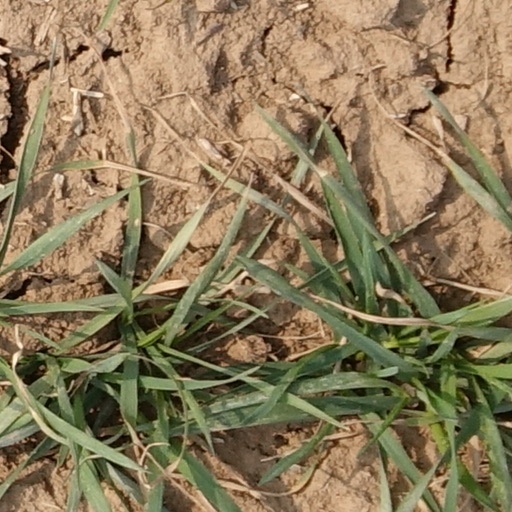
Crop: wheat